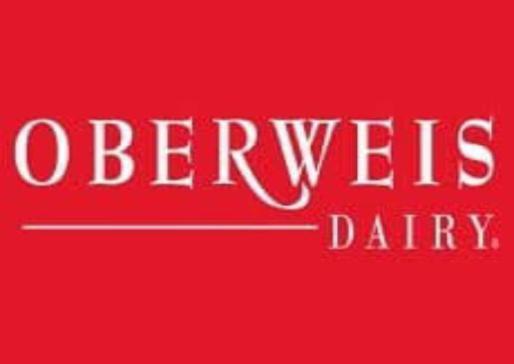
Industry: Food